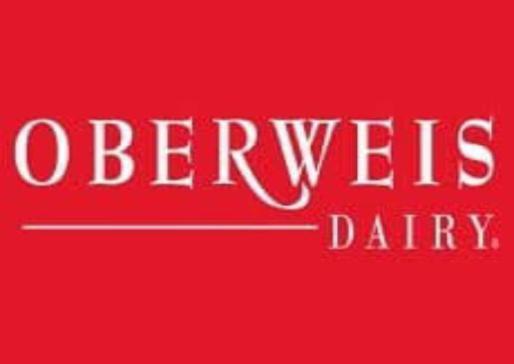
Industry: Food